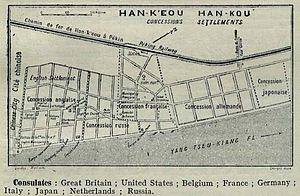
La concession française d'Hankou, dans l'actuelle ville de Wuhan, province de Hubei, en Chine continentale est un territoire chinois qui fut sous administration française de 1896 à 1943 dans la ville de Hankou. La superficie du territoire était de 5 Kilomètres carrés.